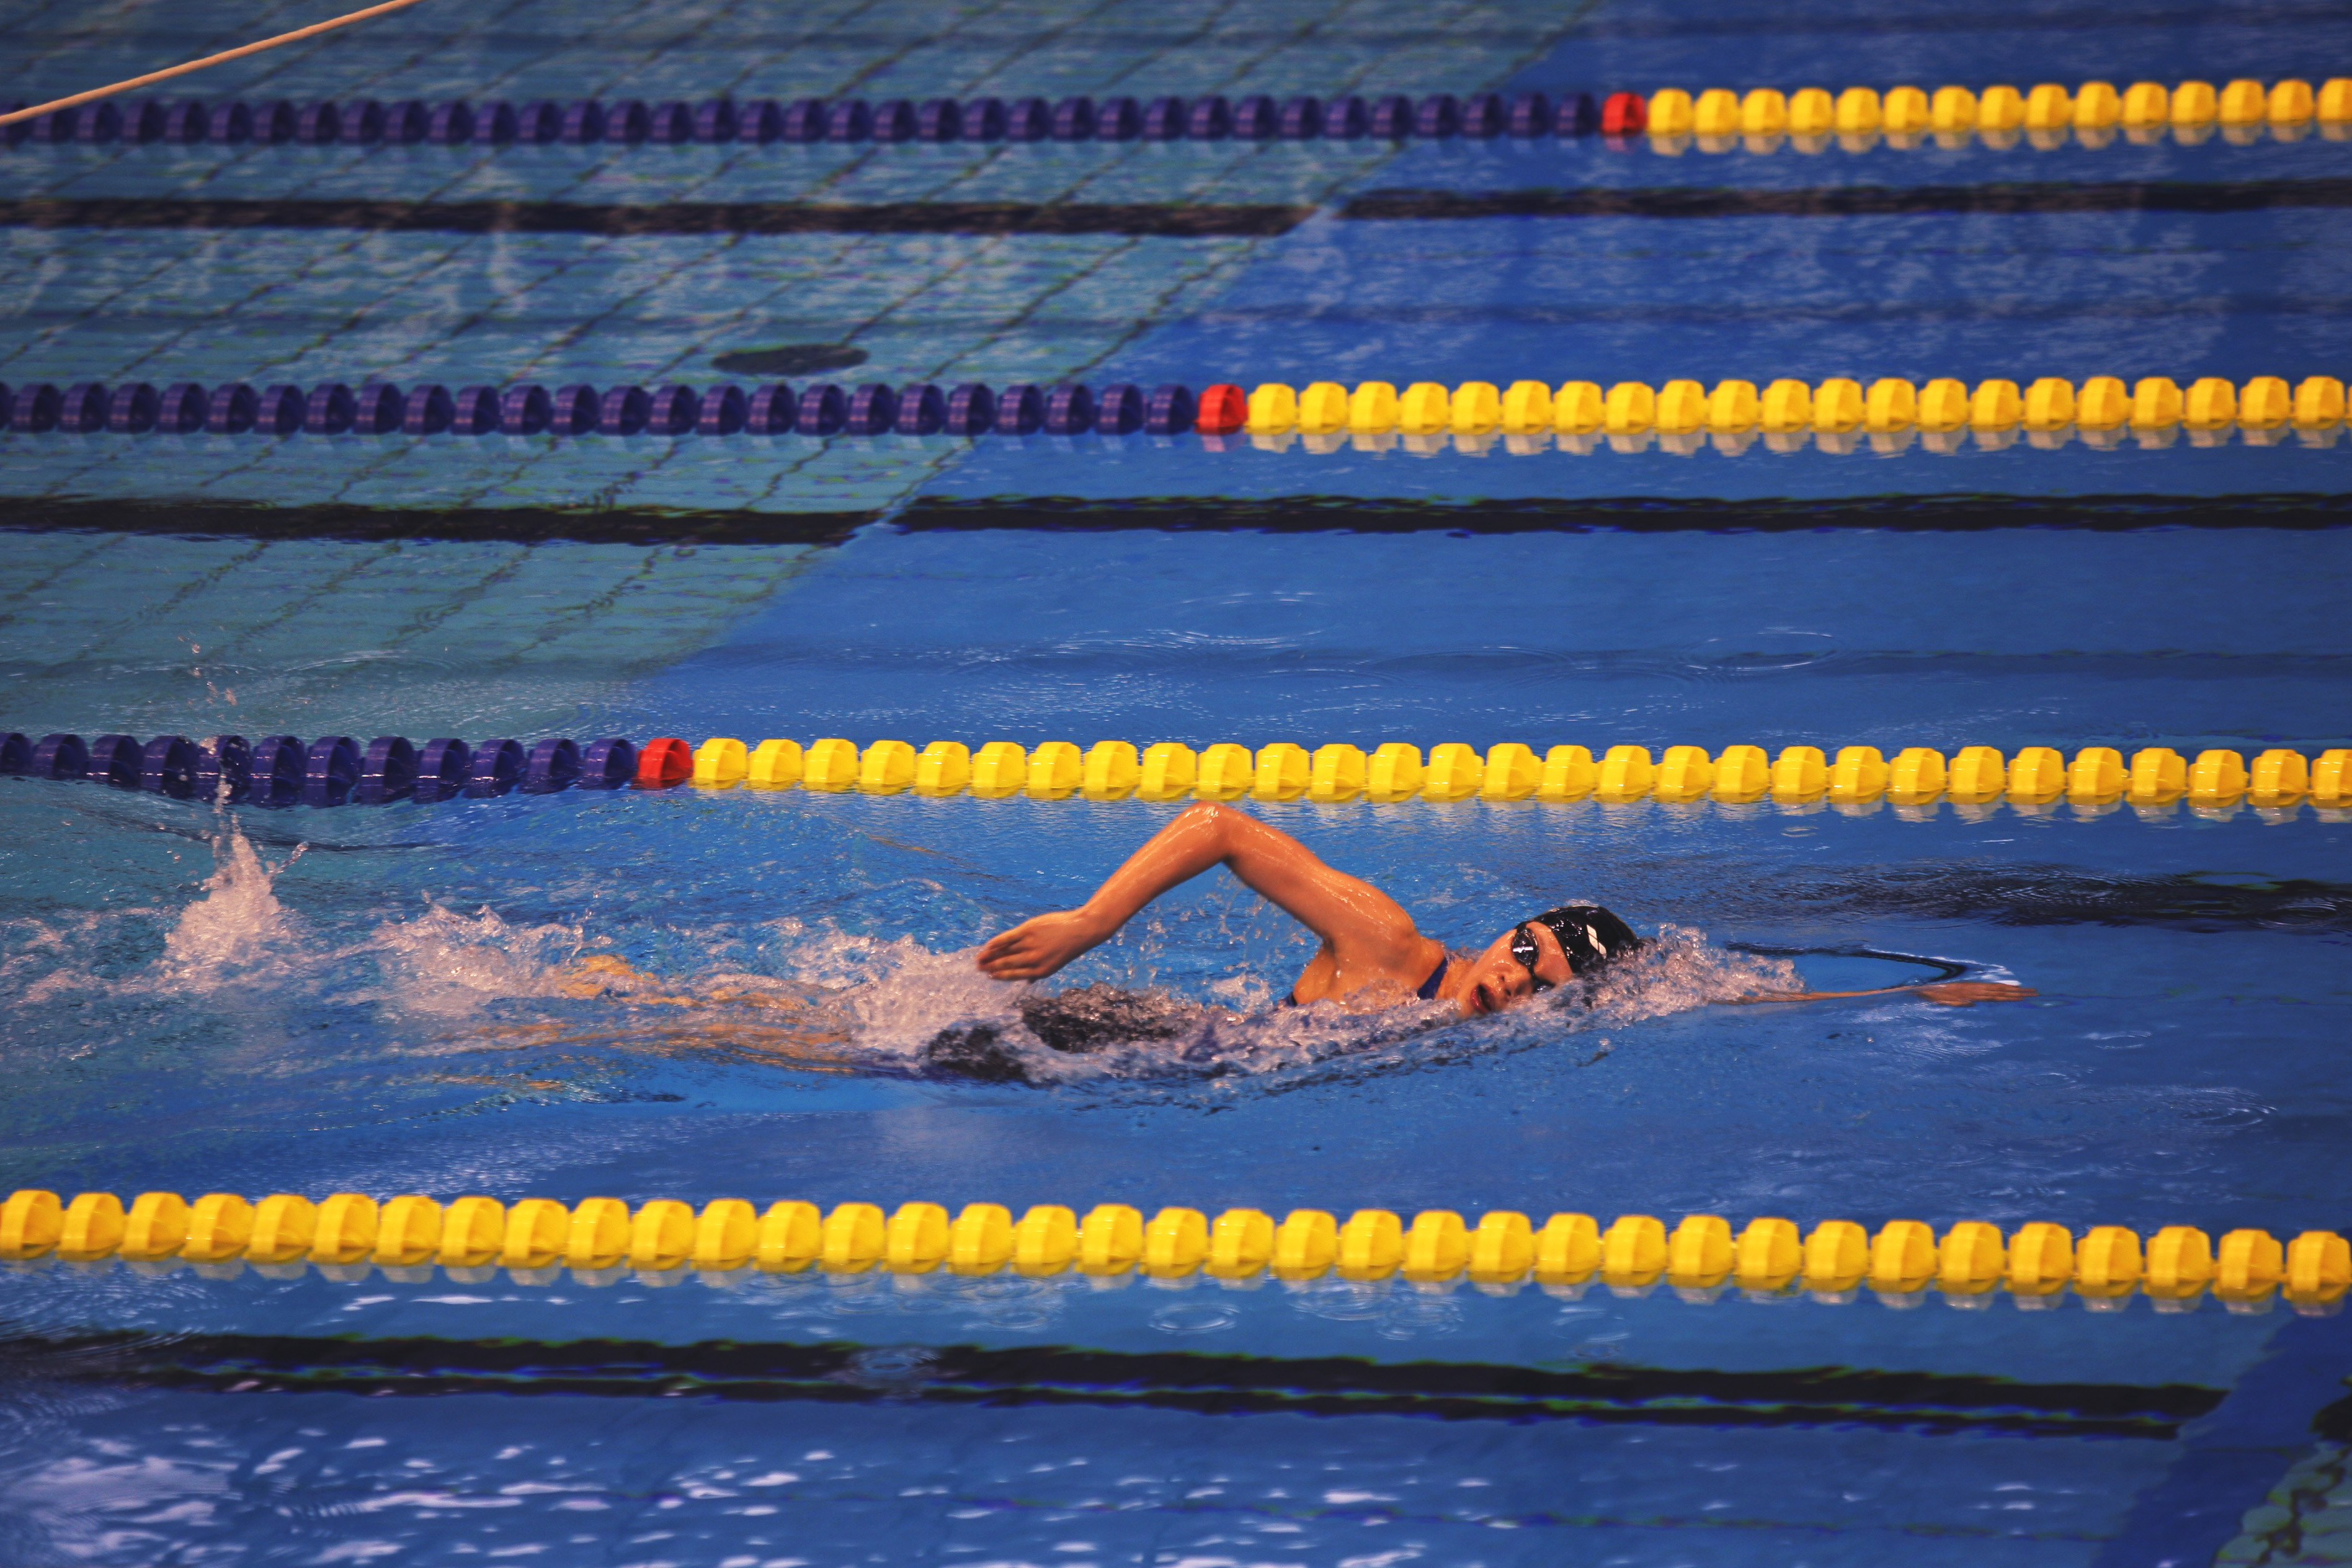
medley swimming, leisure centre, swimmer, swimming, freestyle swimming, swimming pool, recreation, breaststroke, competition event, individual sports, Pentathlon, leisure, sports, modern pentathlon, fun, competition, endurance sports, swim cap, back, sport venue